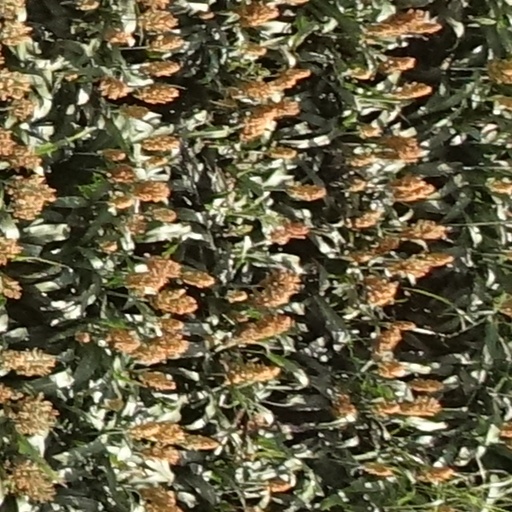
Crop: sorghum